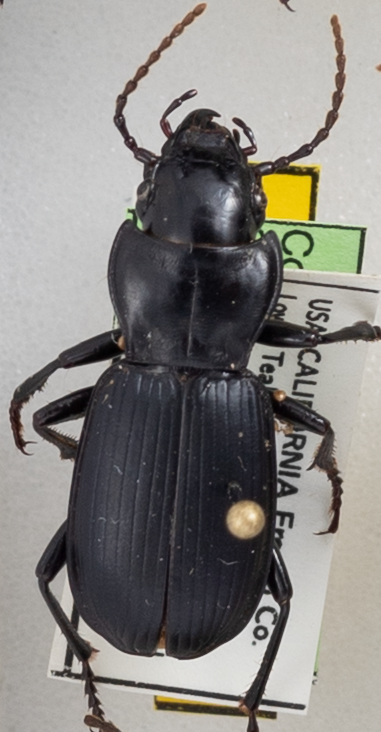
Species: Pterostichus lama
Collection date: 2021-09-01
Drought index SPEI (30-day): -2.09
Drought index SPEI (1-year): -2.09
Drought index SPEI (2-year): -2.09